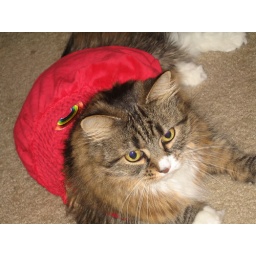
Pearl in her new red rainbow dress